Fantage

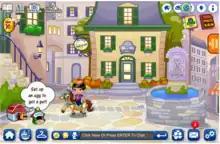
Screenshot of in-game environment

Once users created an account, they were given a basic tutorial and eventually a few items and a basic house. To move around in the world, players would click on where they wanted their avatar to go. Players had the option of opening their home to everyone, just their buddies, or no one other than the owner themselves. Players were also given ID Cards (later changed to IDfones, which were initially called "myFones" in 2009), which were accessible by clicking on the user's avatar and provided information about said user, such as the amount of in-game money the user had or the player's overall level, which was made up by the Medals the player earned for their user. Many of these Medals would be invisible to others unless the user had a premium membership.